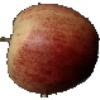
Label: red_apple